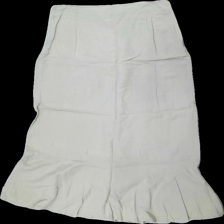
View: back
Type: Skirt
Category: Ladies
Brand: Kappahl
Colors: Beige
Material: 65% cotton 35% viscose
Cut: Regular
Size: 42
Season: All
Stains: Minor
Damage location: top center
Damage 2 location: middle left
Damage 3: fläck
Damage 3 location: bottom center
Price range: 50-100
Recommended usage: Reuse
Description: beige kjol, lite fläck bak